How Children Learn

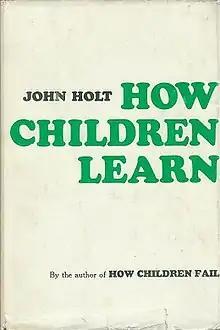
First edition

How Children Learn is a nonfiction book by educator John Caldwell Holt, first published in 1967. A revised edition was released in 1983, with new chapters and commentaries. It is considered a prominent text in the homeschooling advocacy movement.